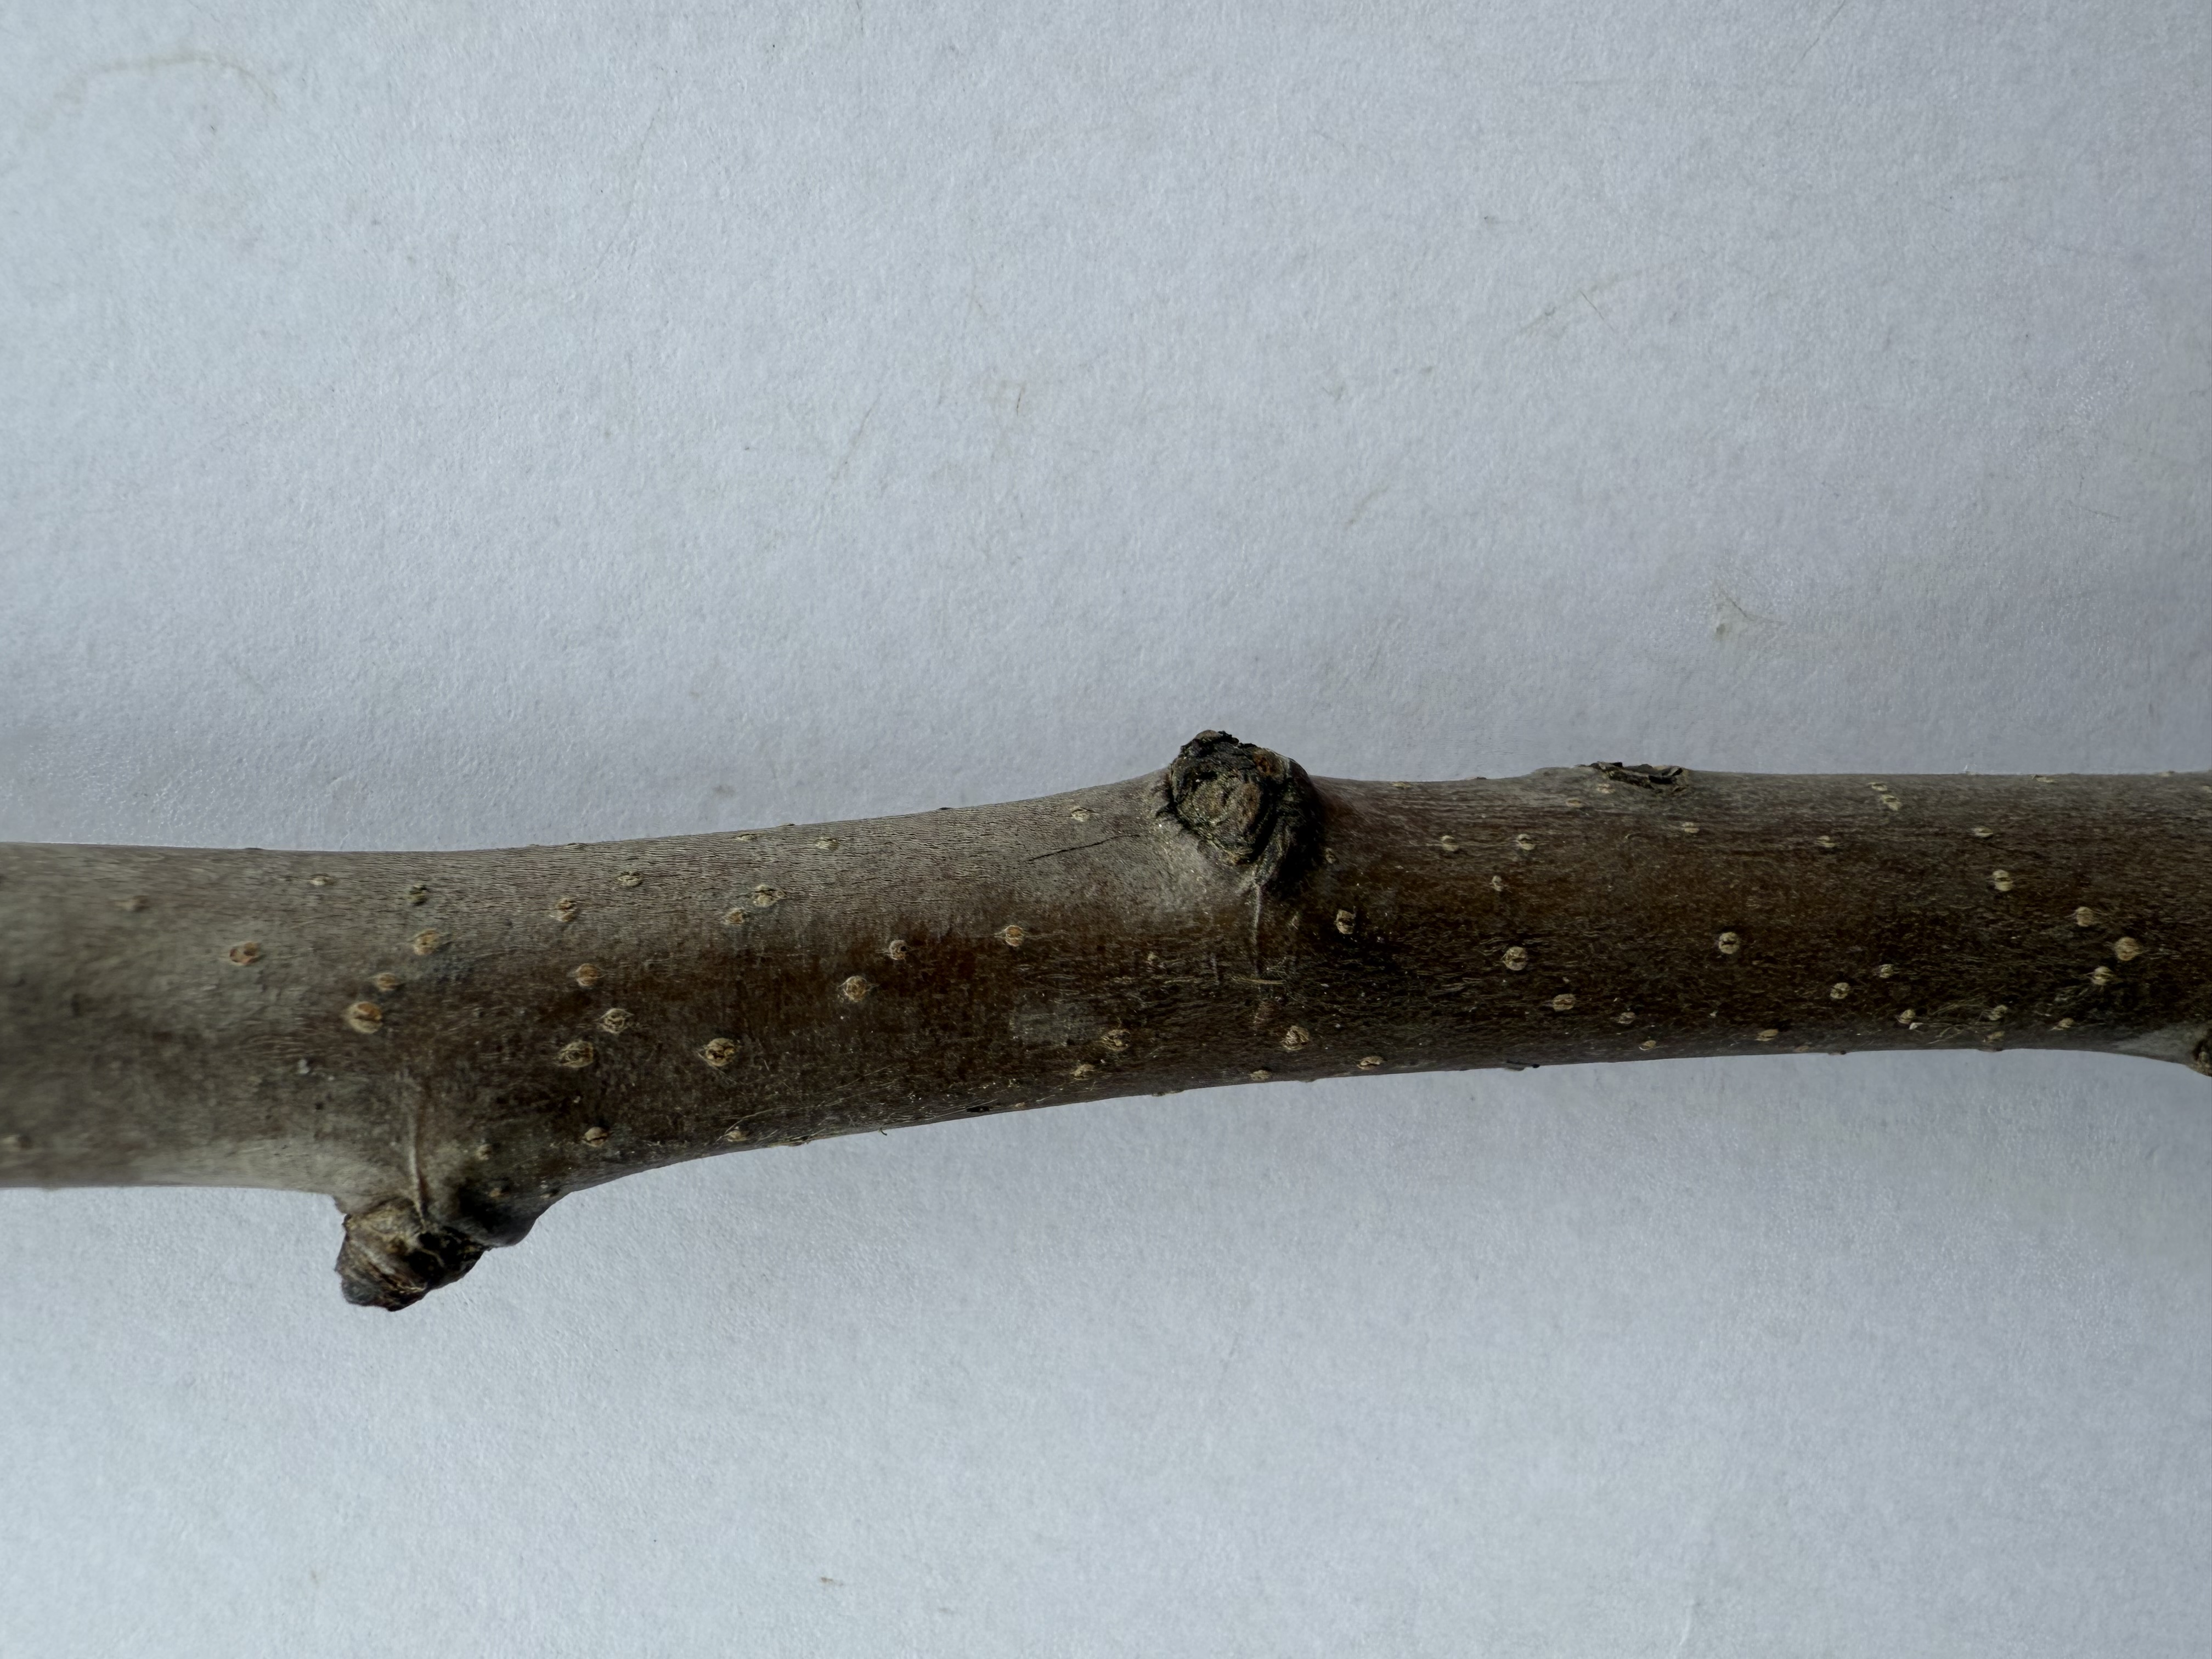
Variety: Akca Pear